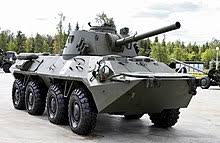
Label: BTR